Electronic field production

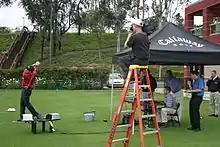
A camerman videotapes golf pro Phil Mickelson at Callaway hand-held with a Sony Betacam SP camera, 2005

Electronic field production (EFP) is a television industry term referring to a video production which takes place in the field, outside of a formal television studio, in a practical location, special venue or fitting environment. Zettl defines EFP as using "both ENG (electronic news gathering) and studio techniques. From ENG it borrows its mobility and flexibility; from the studio it borrows its production care and quality control. EFP takes place on location (which may include shooting in someone's living room) and has to adapt to the location conditions... Good lighting and audio are always difficult to achieve in EFP, regardless of whether you are outdoors or indoors. Compared to ENG, in which you simply respond to a situation, EFP needs careful planning."